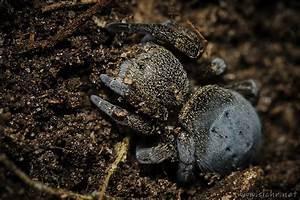
spider